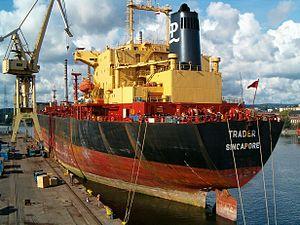
Un chaumard est une pièce d'accastillage de bateau. Sa fonction est de guider une amarre à son entrée sur le bateau. La pièce peut être en bois, en métal, munie ou non de rouleaux simples ou multiples, ouverte ou fermée, c'est également dans certains cas un orifice dans le pavois.